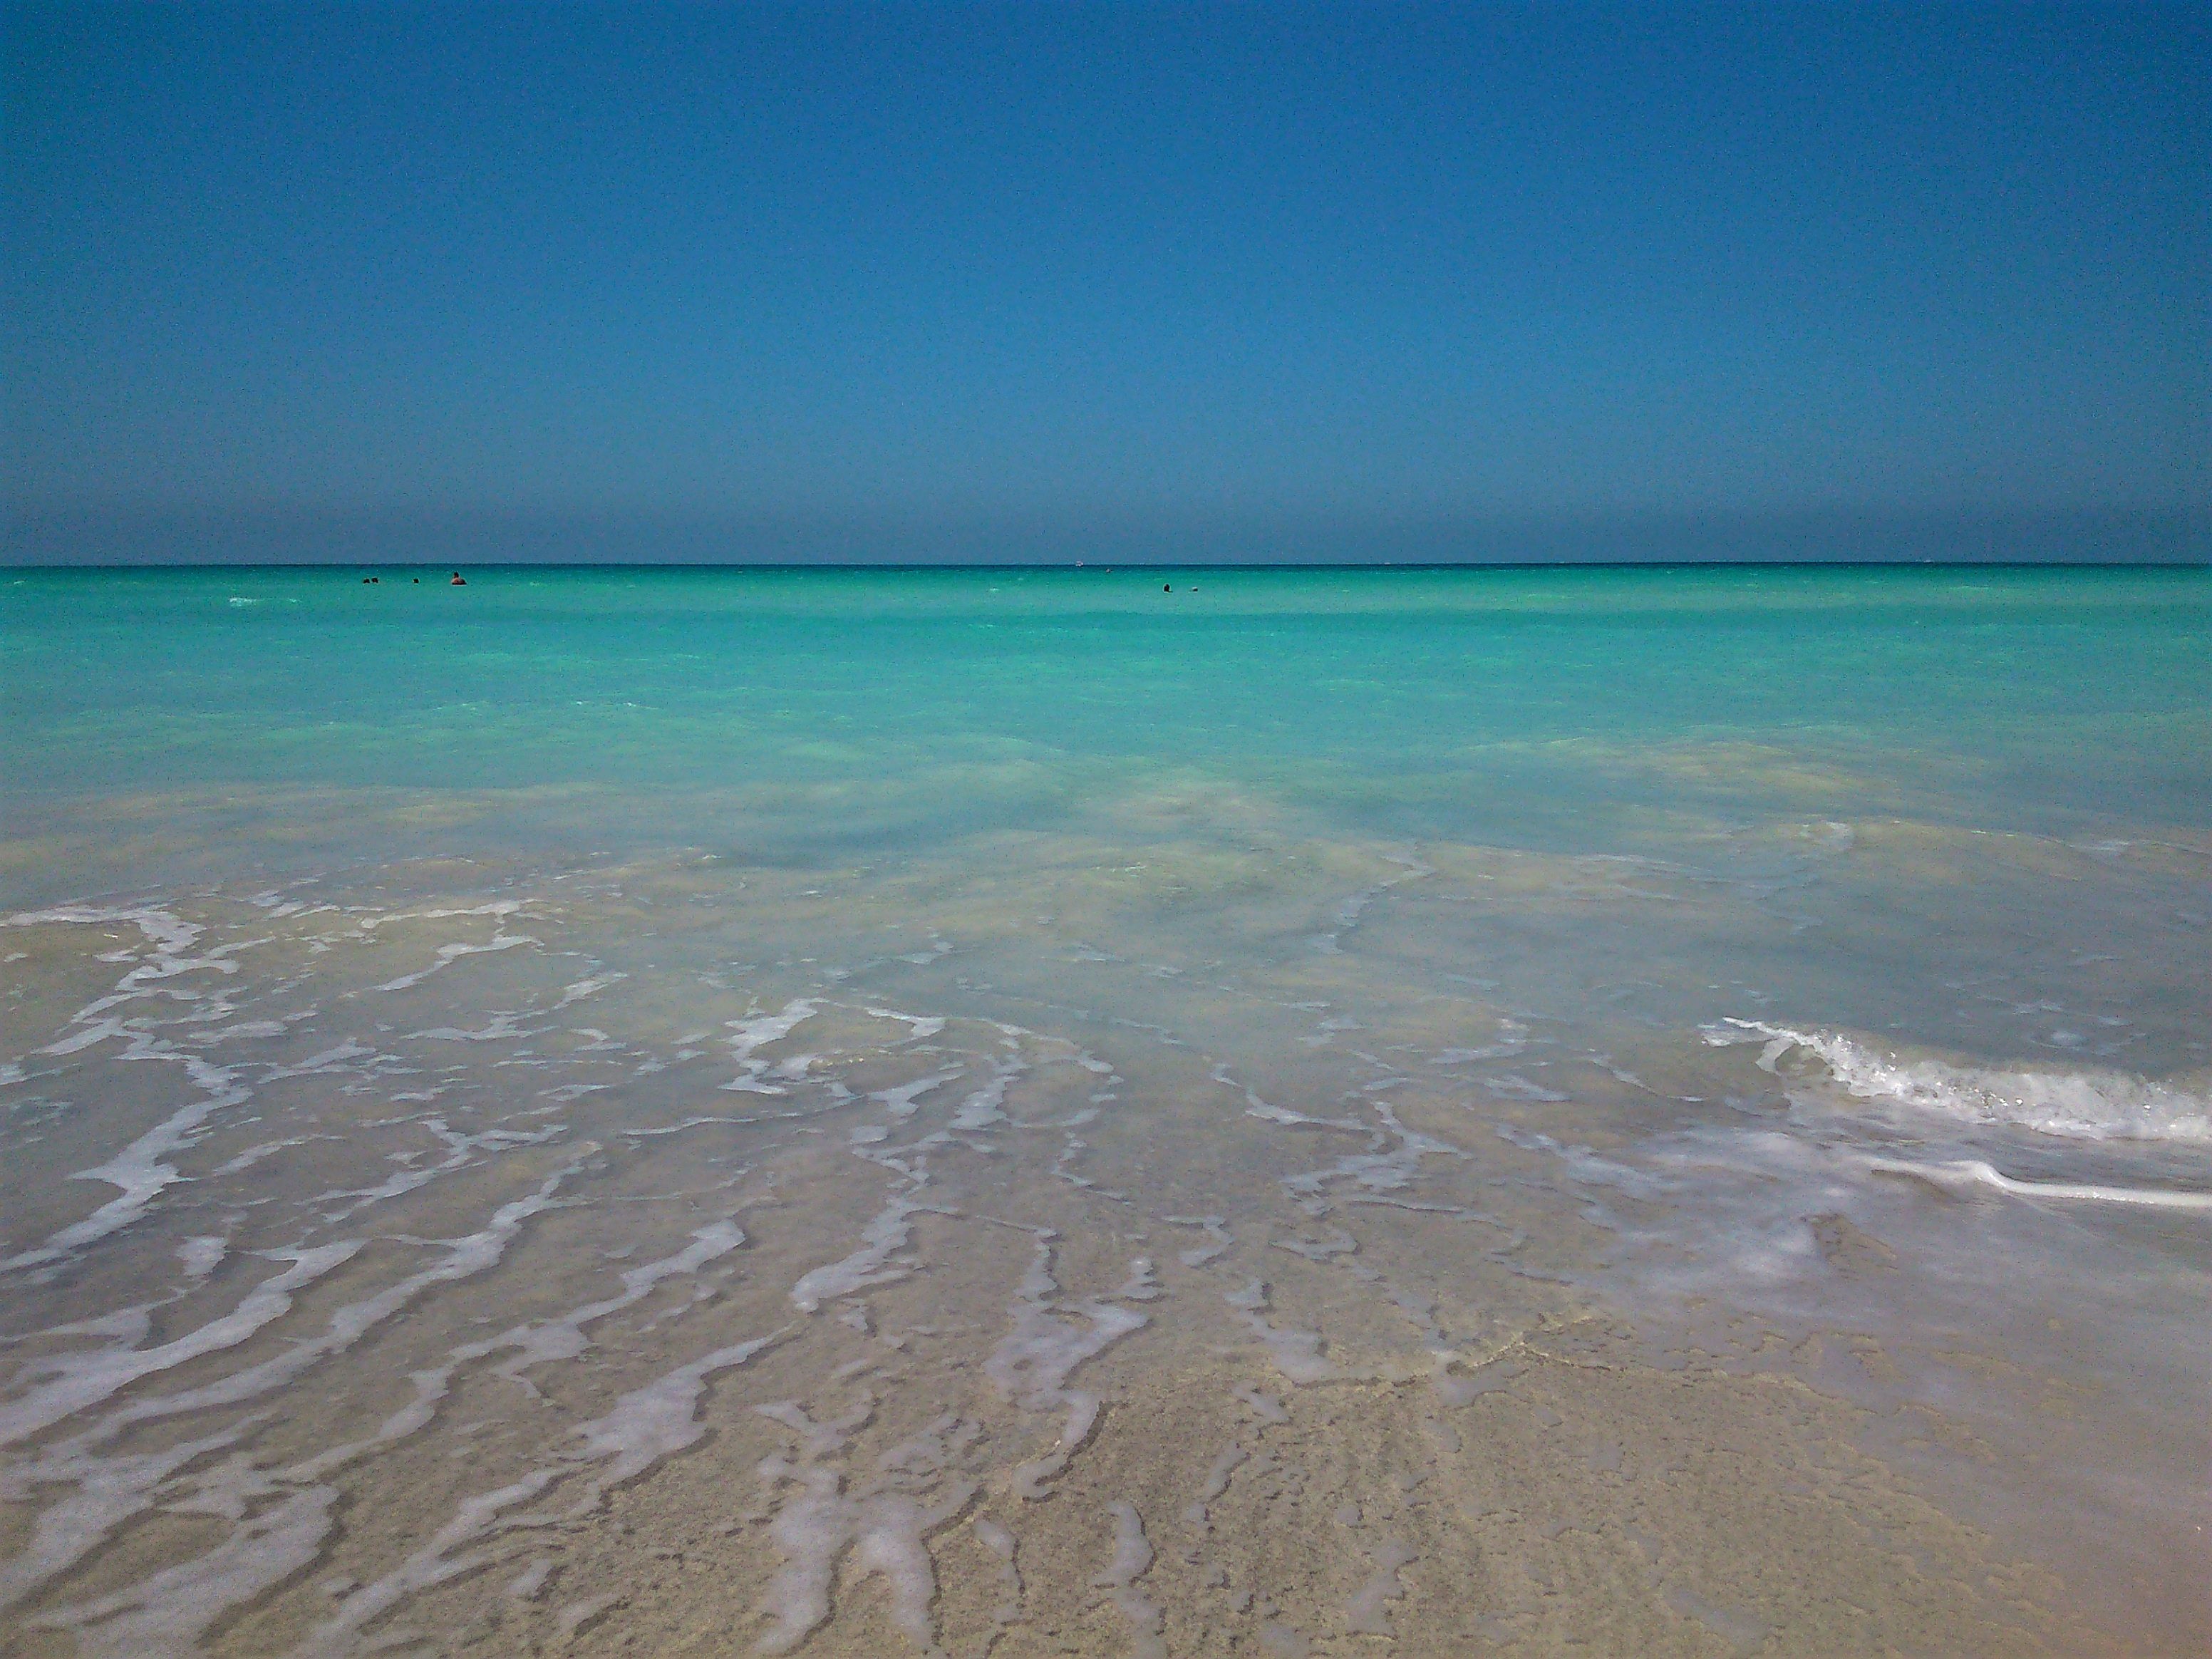
beach, sea, coast, sand, ocean, horizon, sky, shore, wave, summer, vacation, paradise, tropical, lagoon, bay, italy, blue, body of water, sunny, holidays, exotic, cape, wind wave